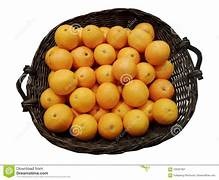
Label: mandarine